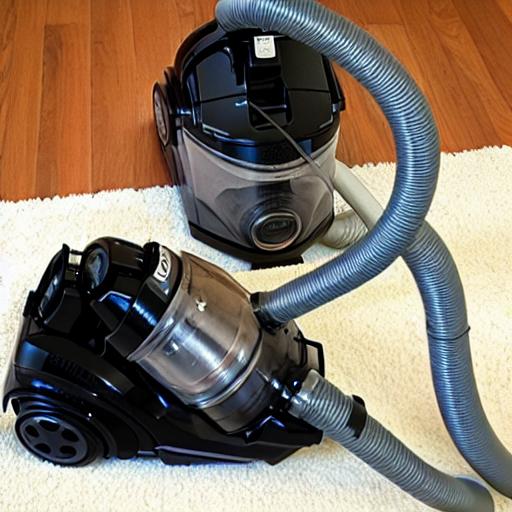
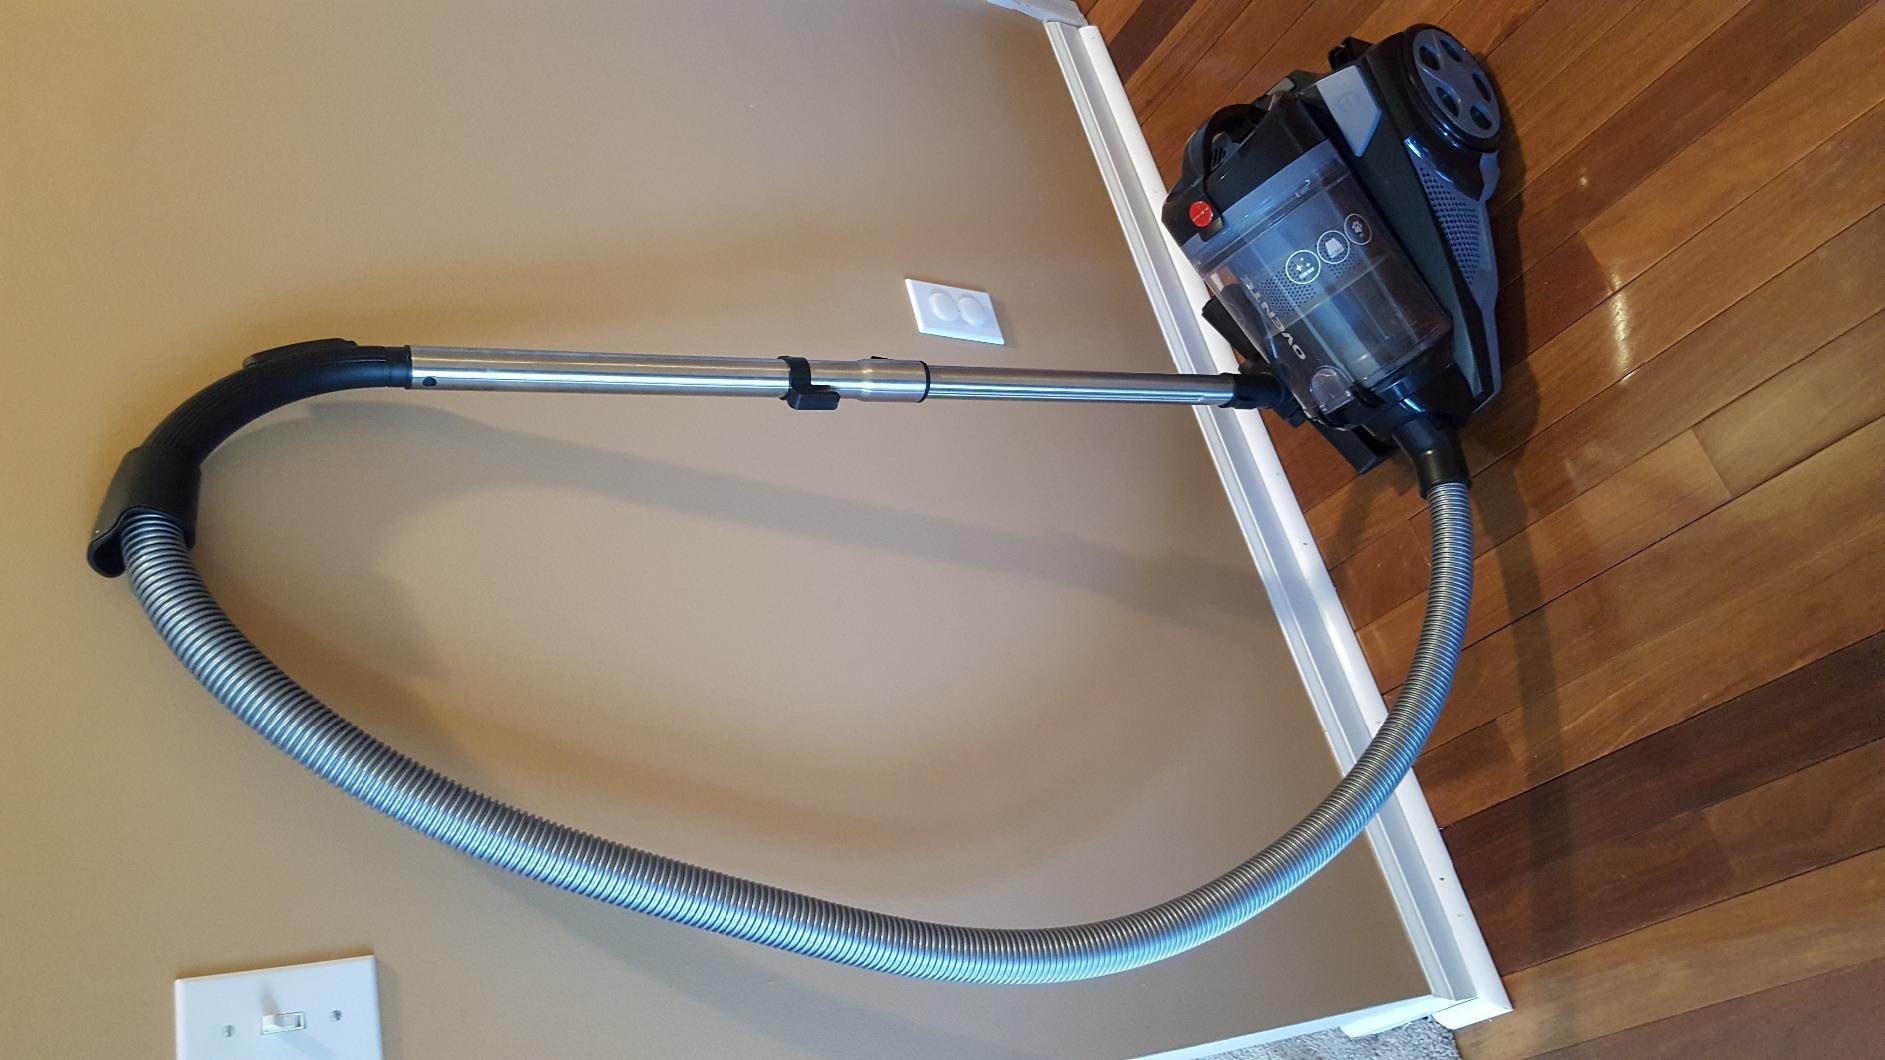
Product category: items_vacuum
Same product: no